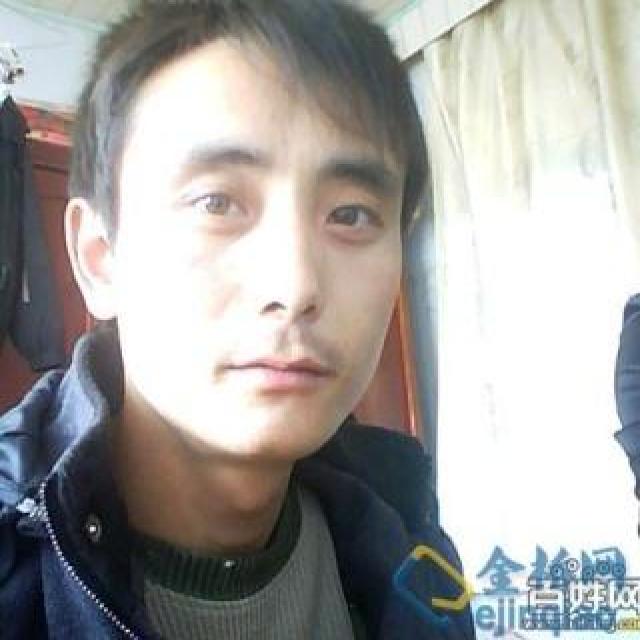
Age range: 21-44